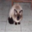
Label: cat